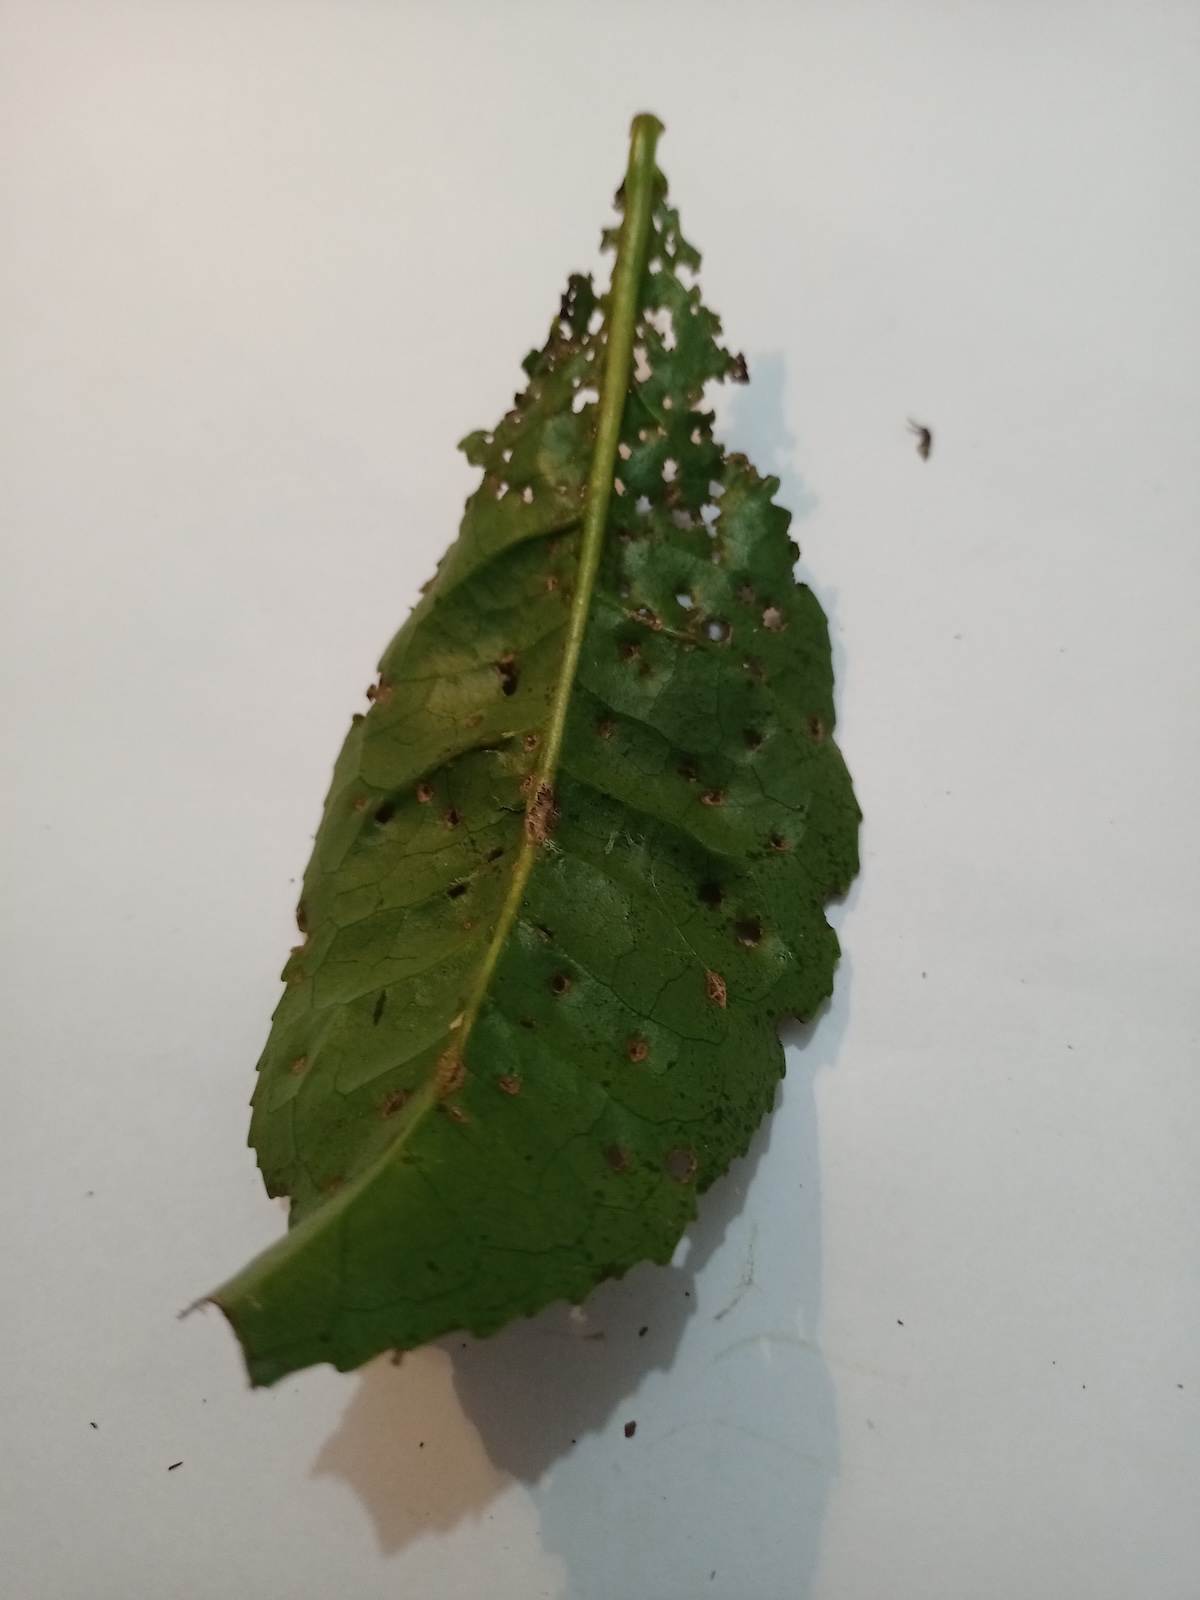
Label: Green mirid bug